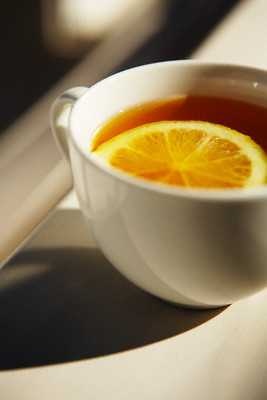
Label: Lemon